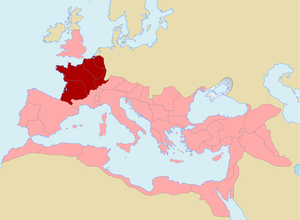
Gallia Comata est une locution latine utilisée par les Romains du Iᵉʳ siècle av. J.-C. pour désigner la Gaule non encore romanisée avant sa soumission par César entre 58 av. J.C. et 51 av. J.C.. En français, l'expression se traduit par Gaule chevelue ou Gaule aux longs cheveux.